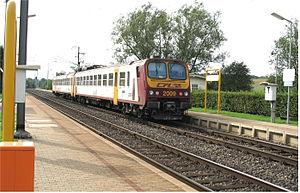
La gare de Betzdorf est une gare ferroviaire luxembourgeoise de la ligne 3, de Luxembourg à Wasserbillig-frontière, située sur le territoire de la commune de Betzdorf, dans le canton de Grevenmacher.